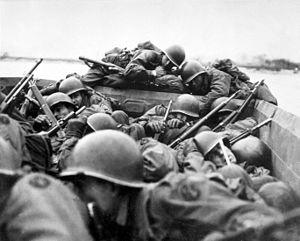
Le terme de front de l'Ouest fait référence au théâtre d'opérations en Europe de l'Ouest pendant la Seconde Guerre mondiale. De septembre 1939 à mars 1945, l'Allemagne nazie va combattre la France et le Royaume-Uni puis les États-Unis et le Canada, les principales nations belligérantes sur ce front. La férocité grandissante de ce conflit provoqua d'énormes destructions et d'immenses pertes militaires et civiles dans l'ouest de l'Europe mais certaines régions où le front s'enlisera connaitront les plus importantes destructions et avec, nouveauté dans l'Histoire, les premiers bombardements aériens massifs de villes.
La 89ᵉ division d'infanterie était une division d'infanterie de l'United States Army pendant la Première et Seconde Guerre mondiale.